Patroclus

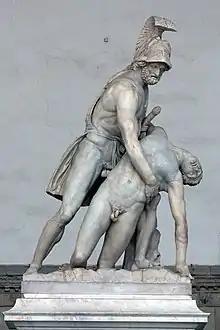

According to Ledbetter (1993), there is a train of thought that Patroclus could have been a representation of the compassionate side of Achilles, who was known for his rage, mentioned in the first line of Homer's "Iliad". Ledbetter connects the way that Achilles and his mother, Thetis, communicate to the link between Achilles and Patroclus. Ledbetter does so by comparing how Thetis comforts the weeping Achilles in Book 1 of the "Iliad" to how Achilles comforts Patroclus as he weeps in Book 16. Achilles uses a simile containing a young girl tearfully looking at her mother to complete the comparison. Ledbetter believes this puts Patroclus into a subordinate role to that of Achilles. However, as Patroclus is explicitly stated to be the elder of the two characters, this is not evidence of their ages or social relation to each other.